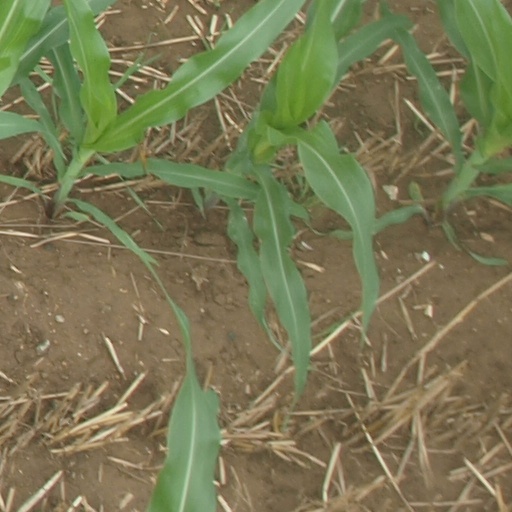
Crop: maize; corn